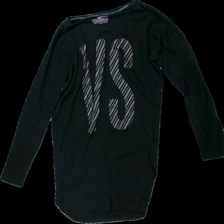
View: front
Type: Sweater
Category: Ladies
Brand: Not in the list
Brand text on label: Victoria's Secret
Colors: Black, Pink
Material: 58% cotton, 42% polyester
Pattern: Logo print
Cut: Regular, C-collar
Size: XS
Season: All
Smell: Major
Price range: <50
Recommended usage: Export
Comment: Major detergent smell, washed out